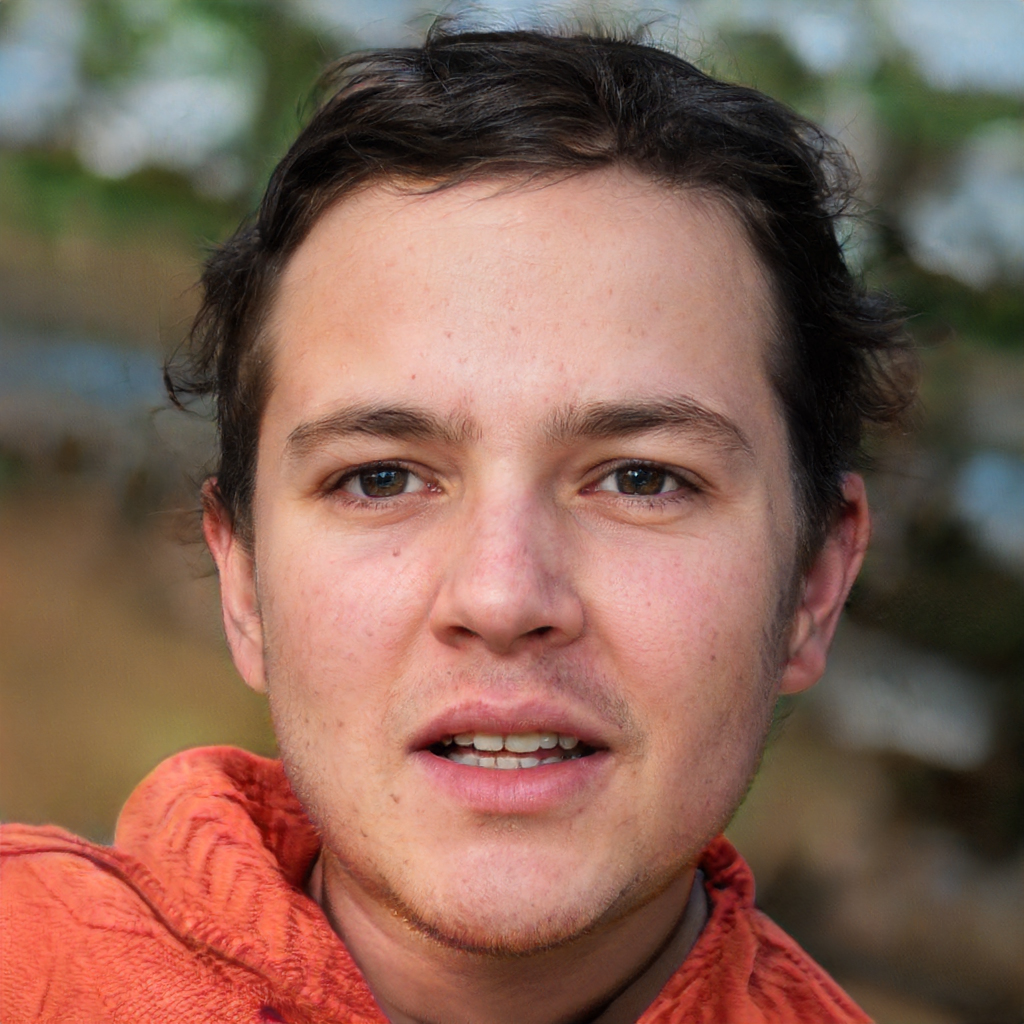
Gender: Male